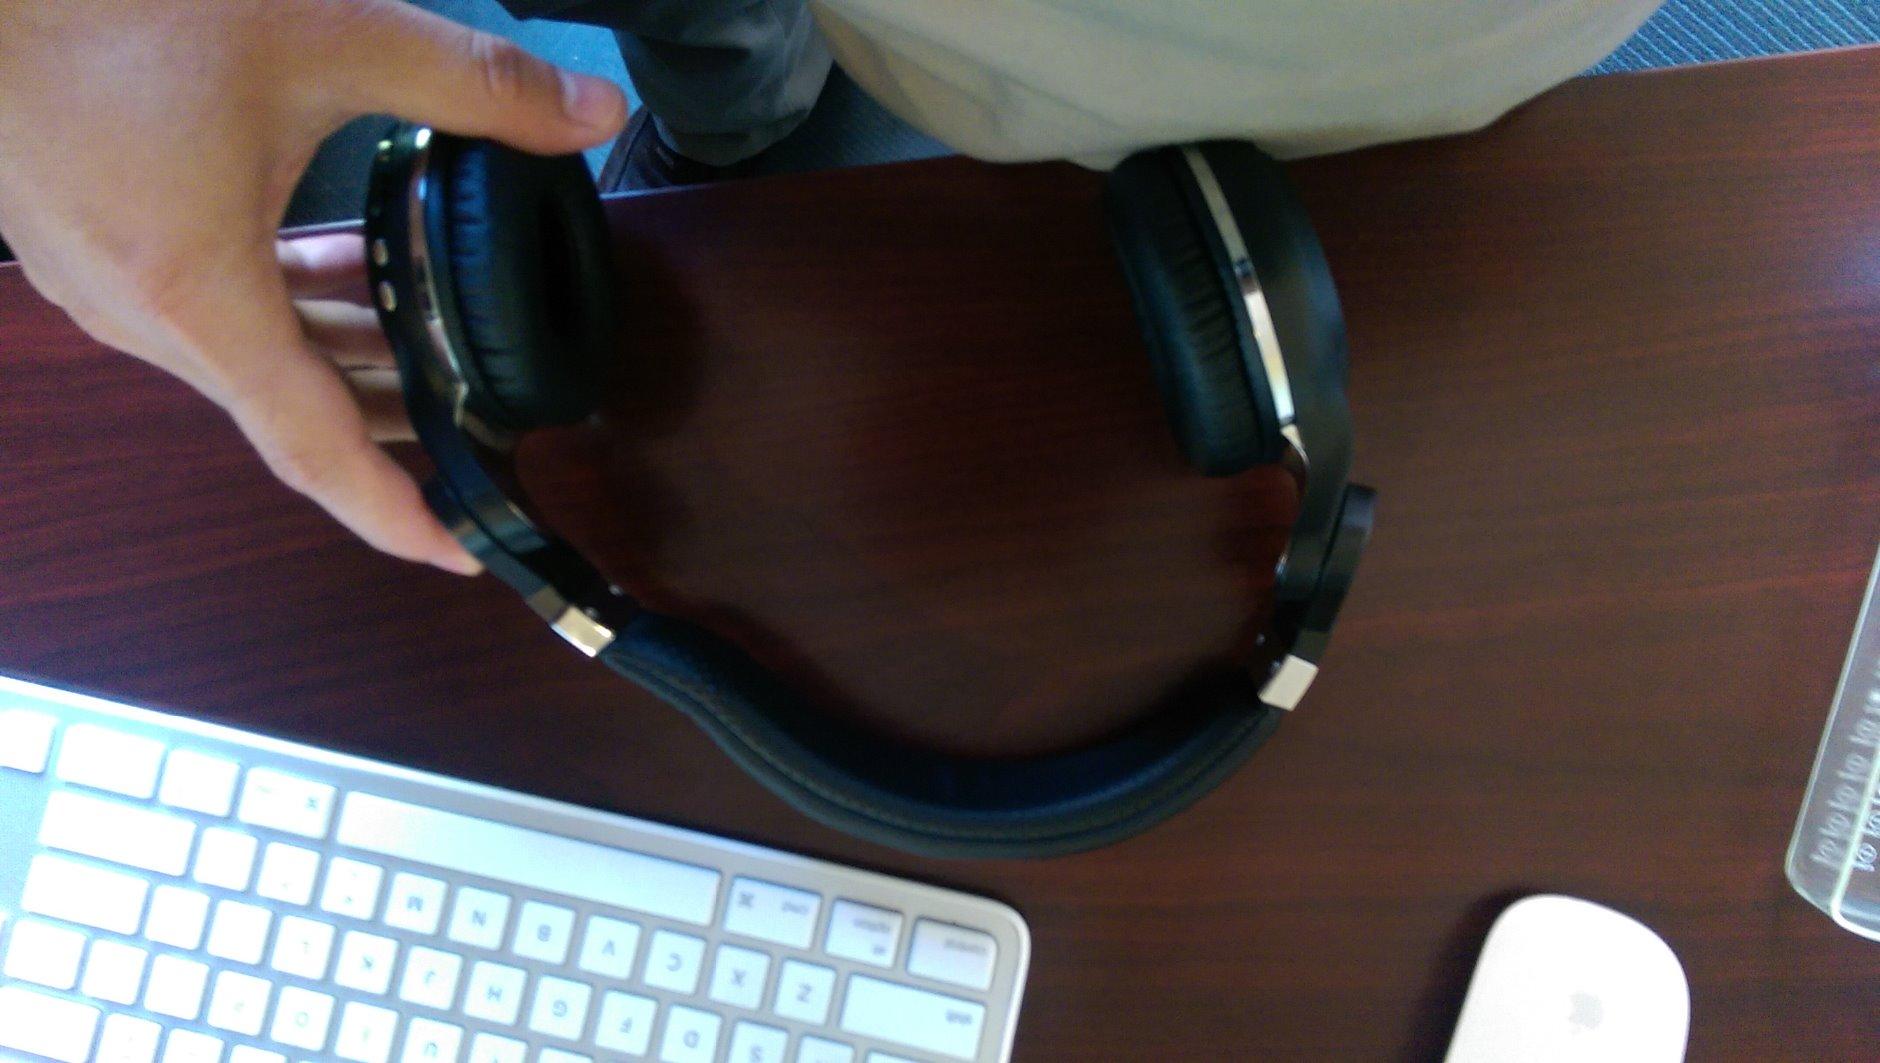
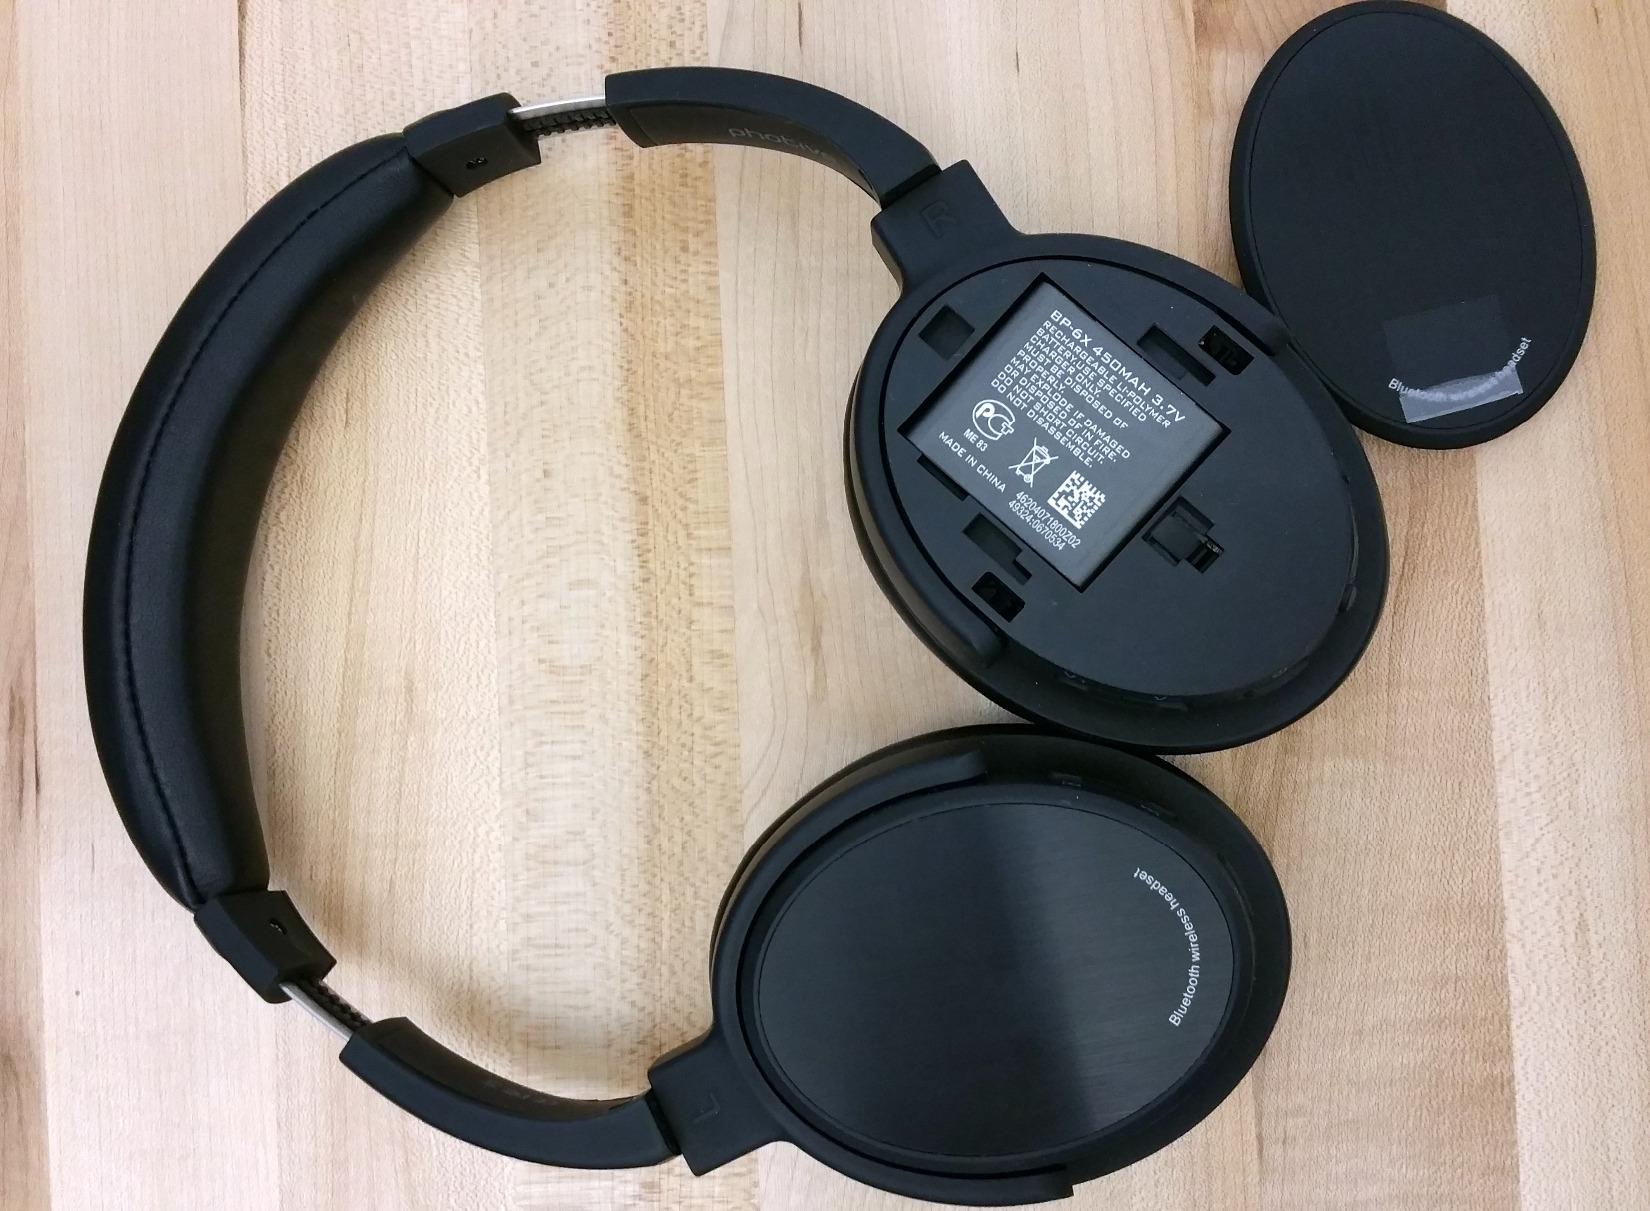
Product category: headphones
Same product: no